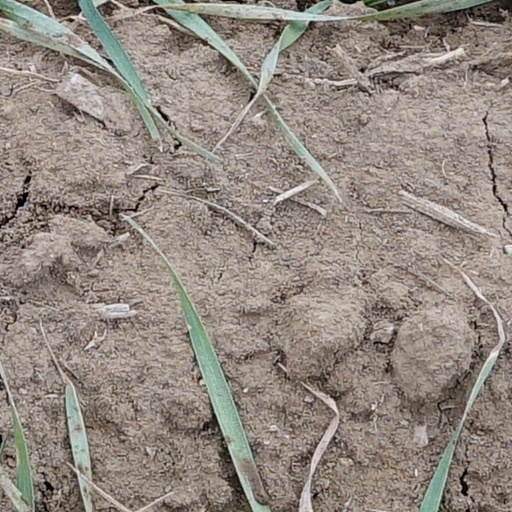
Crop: wheat